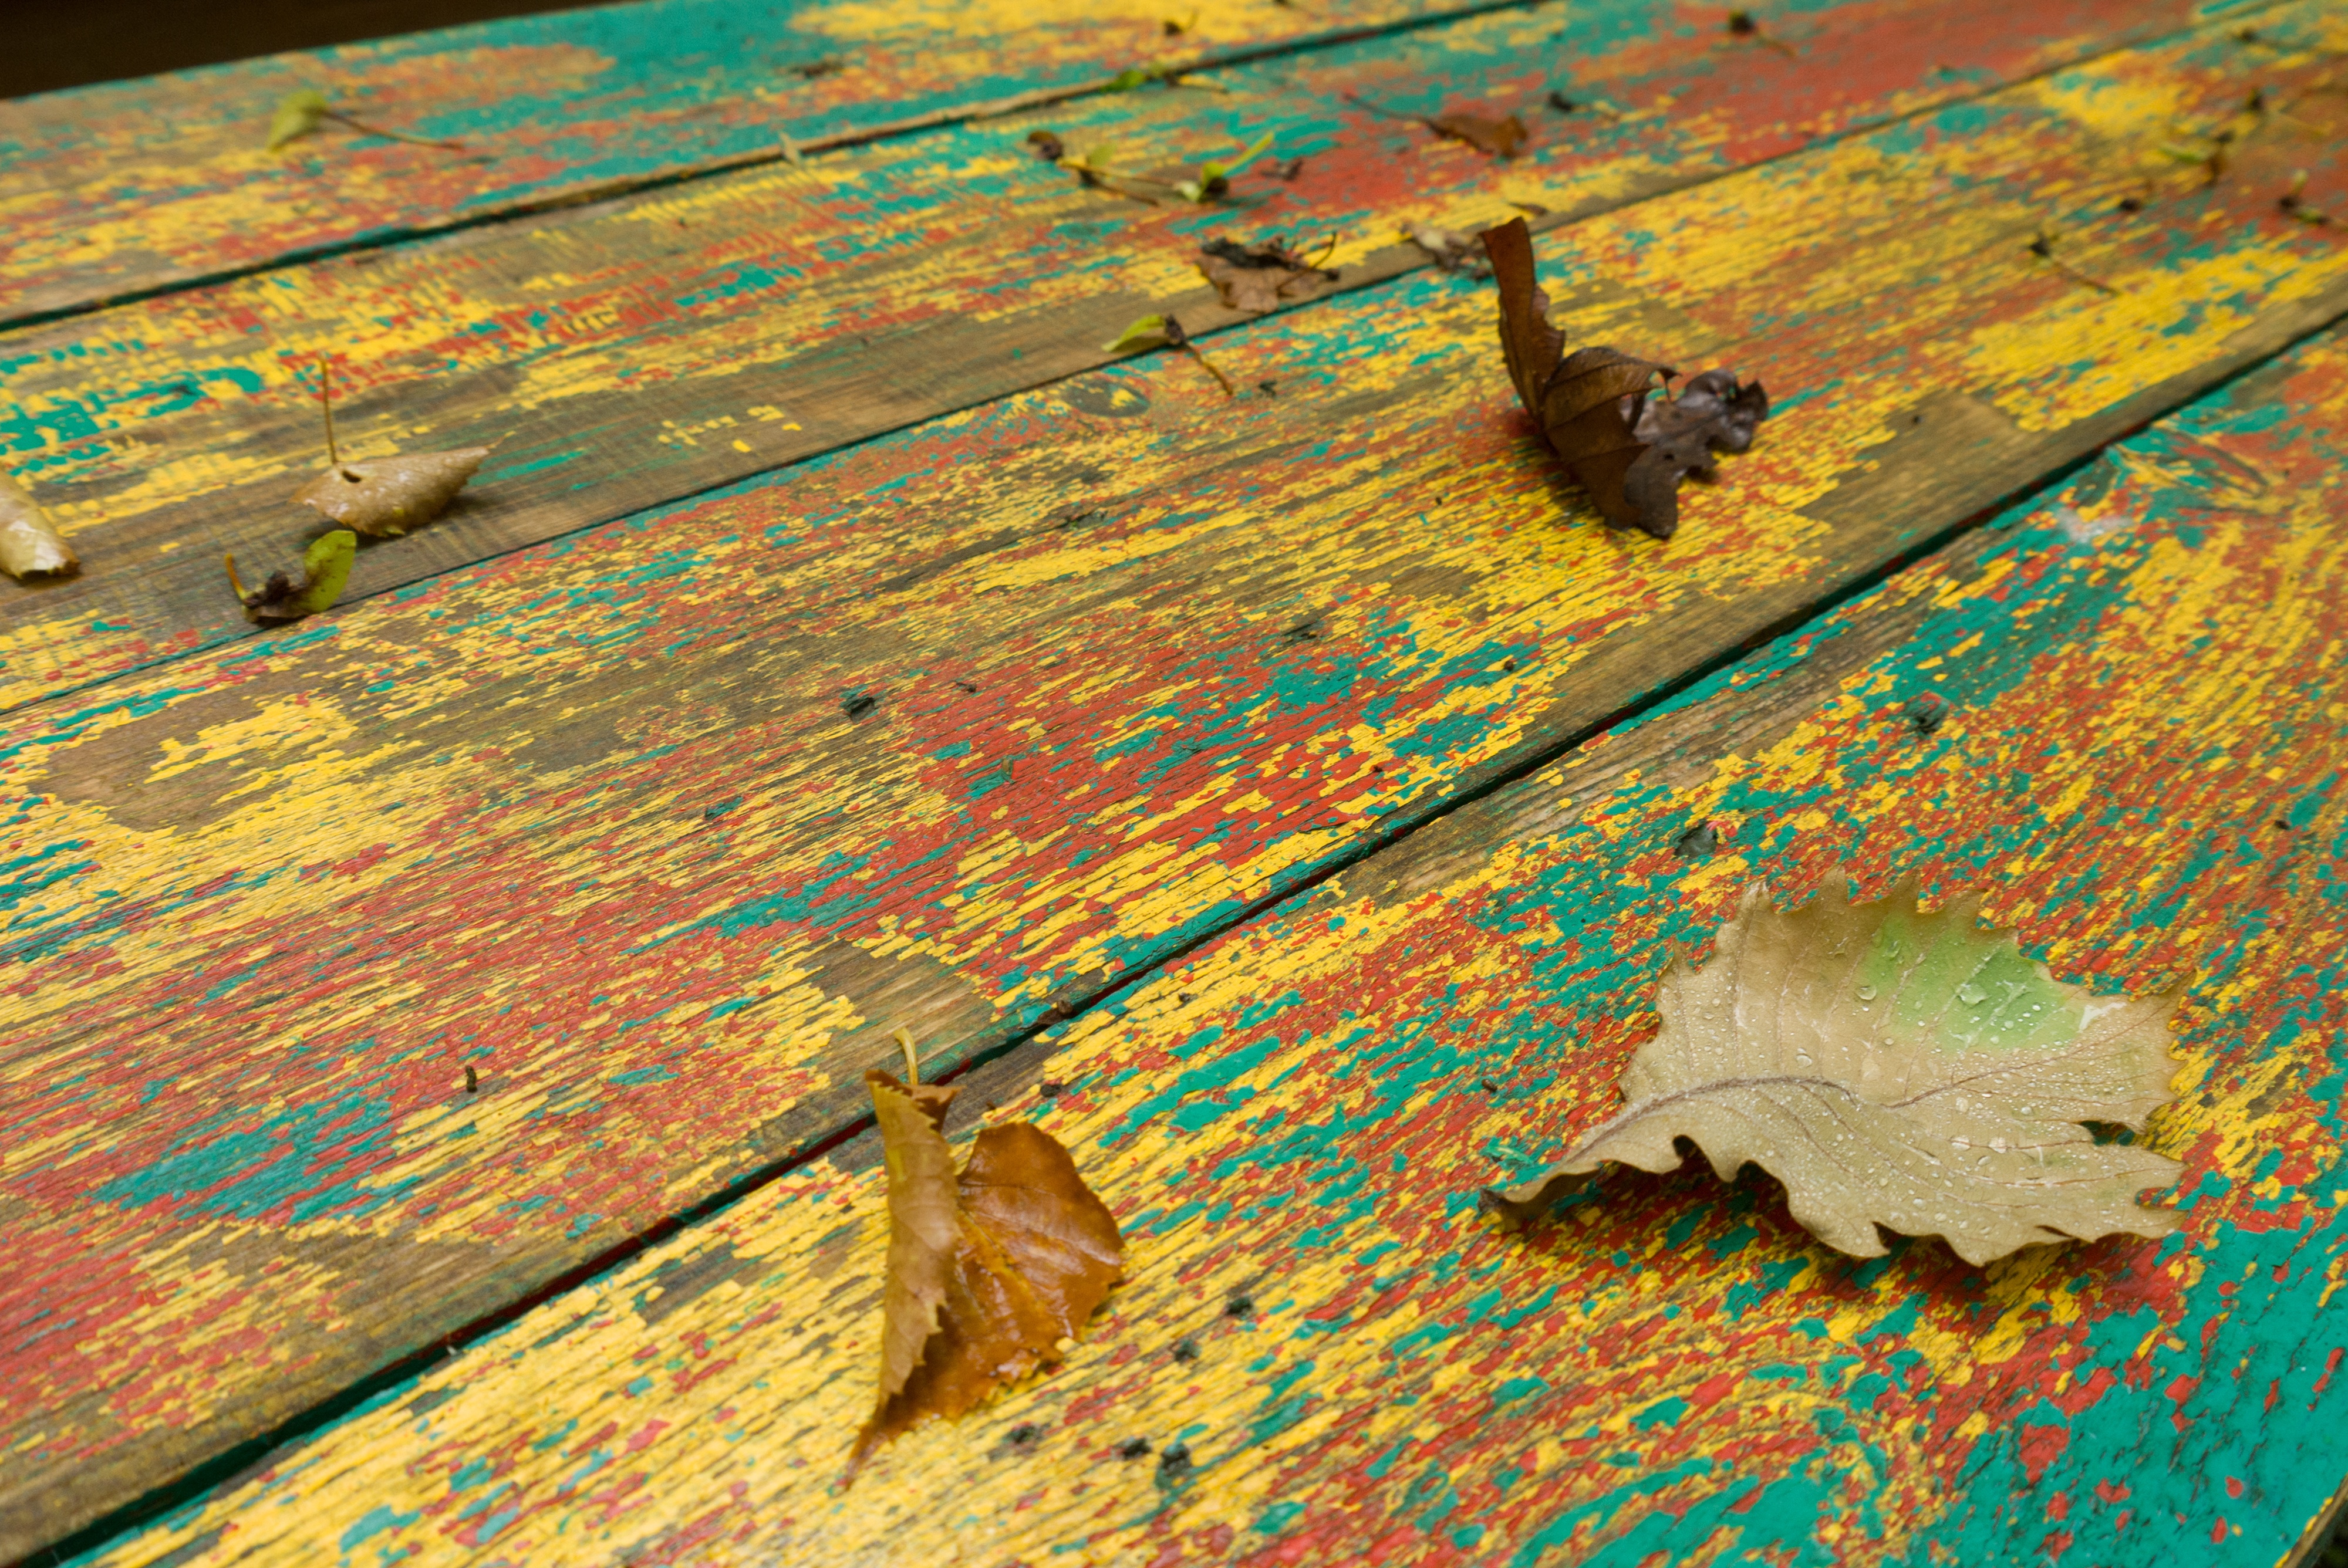
tree, plant, wood, texture, leaf, flower, color, autumn, yellow, material, painting, art, modern art, impressionist, acrylic paint